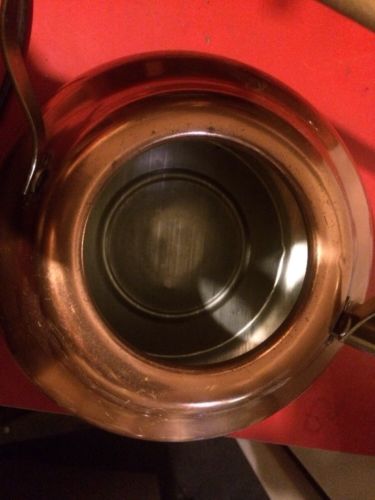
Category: kettle